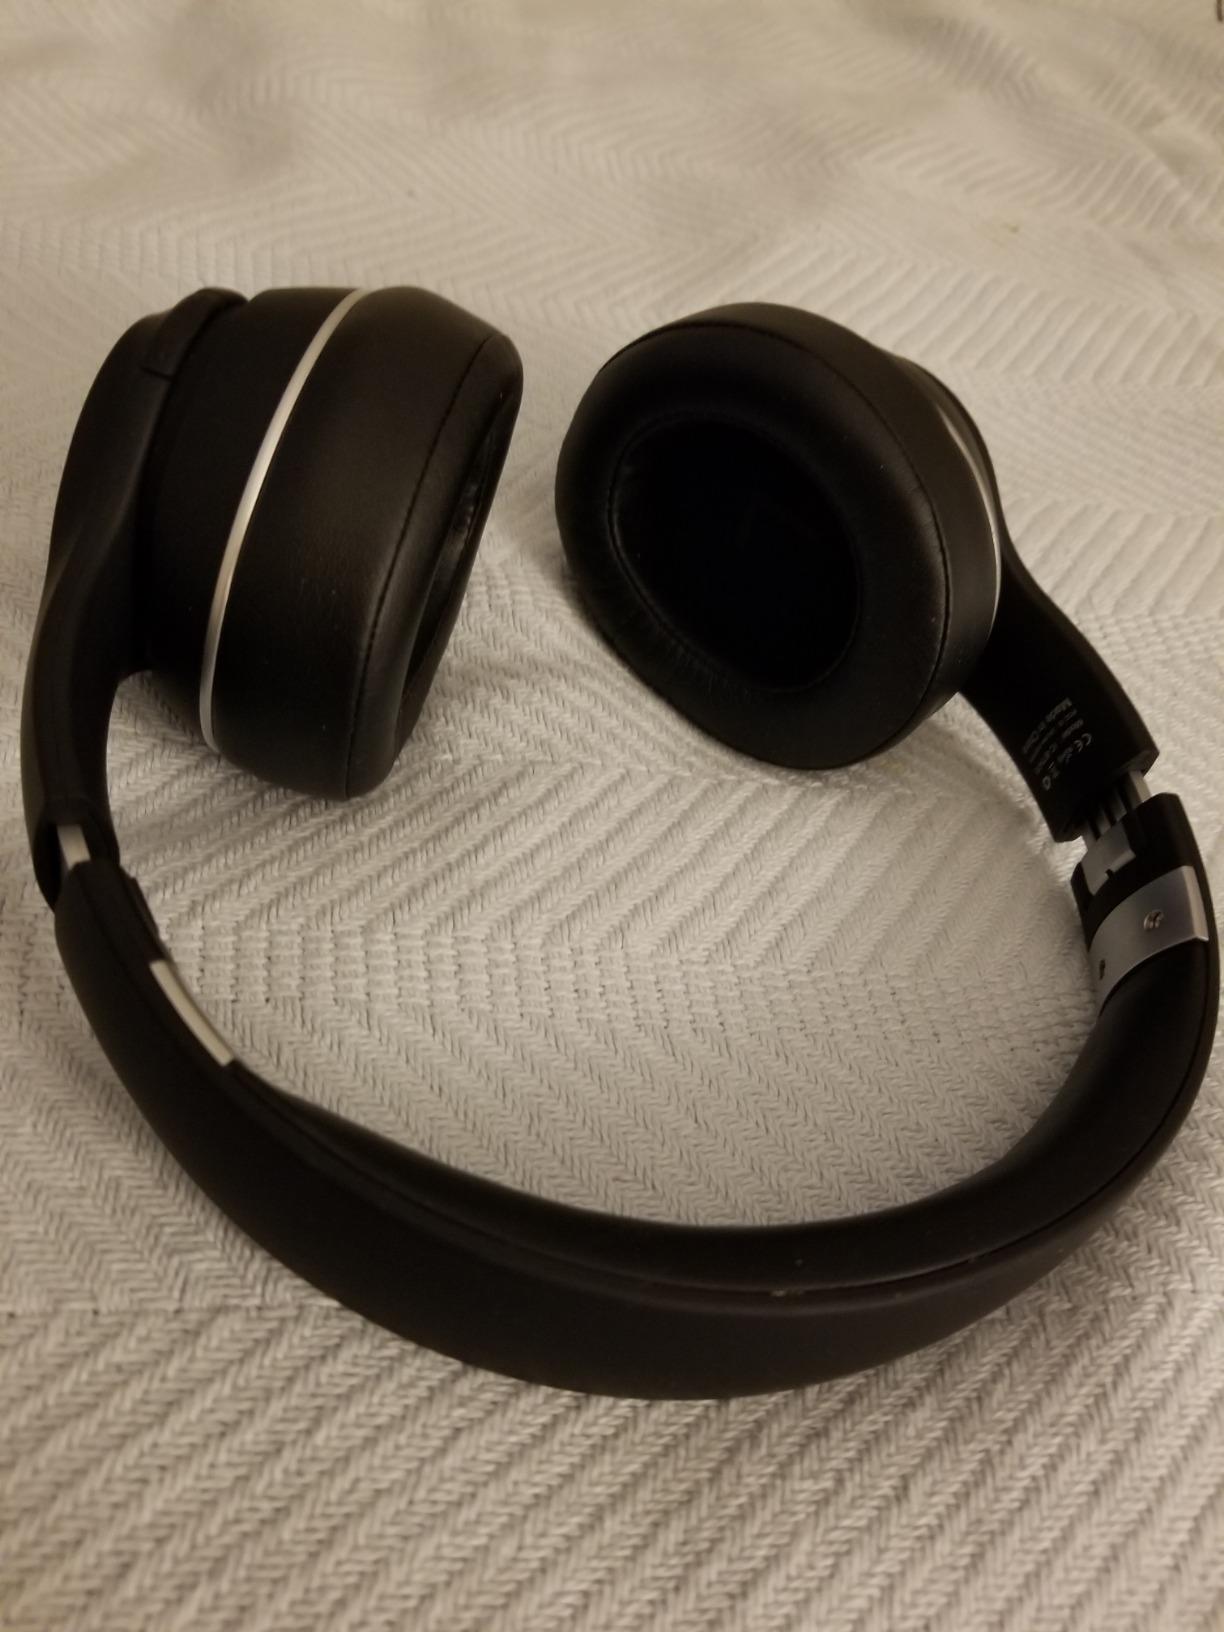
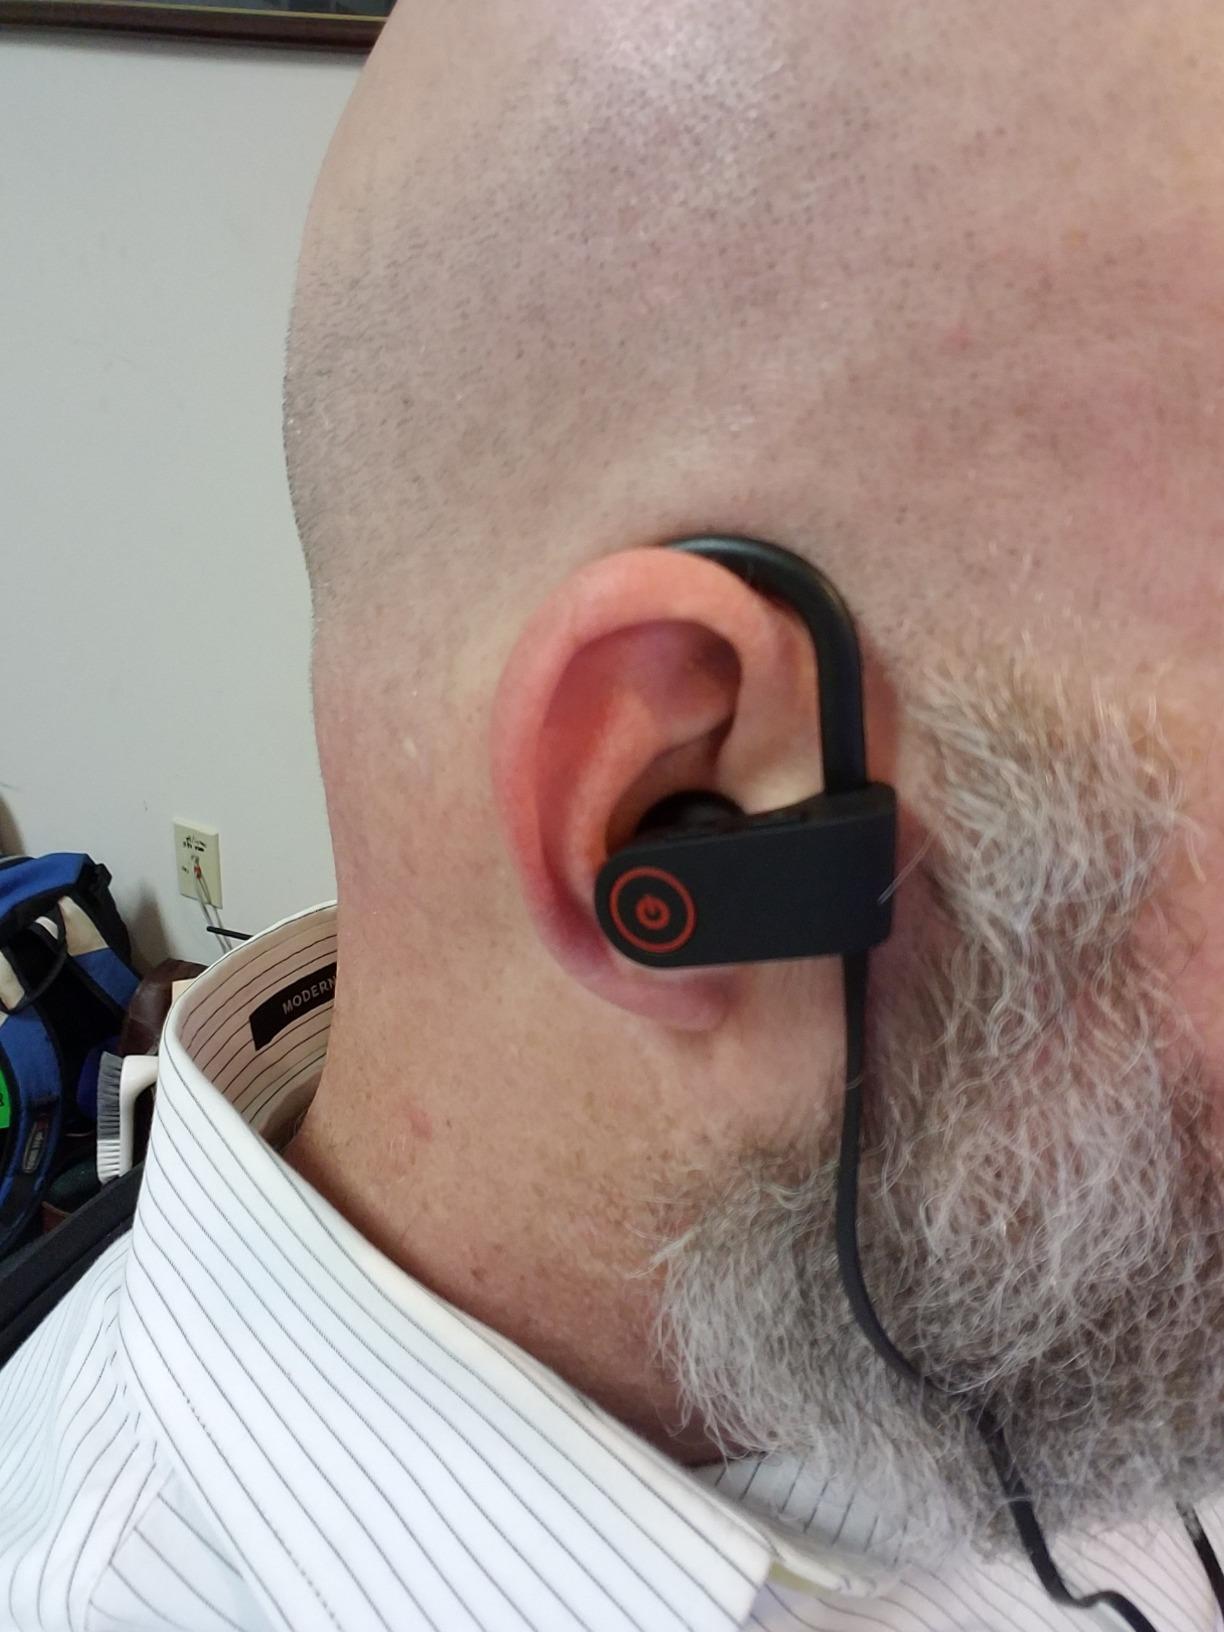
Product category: headphones
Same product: no